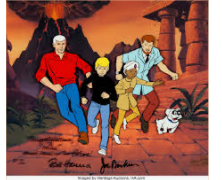
Portrait style: Cartoon Portrait